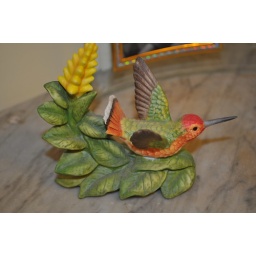
A tiny, colorful bird - with a long beak - alights for a moment on a marble-topped washstand in the office.